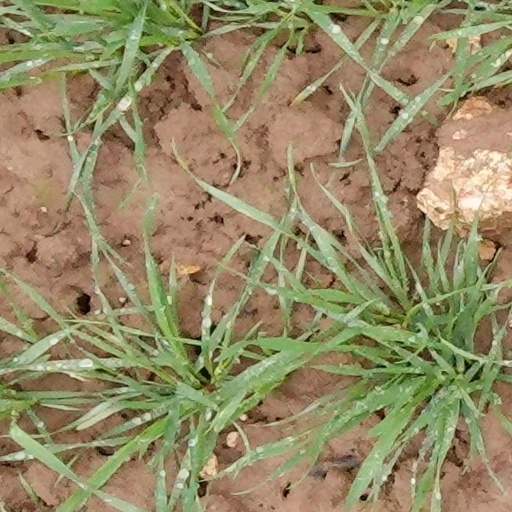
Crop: wheat